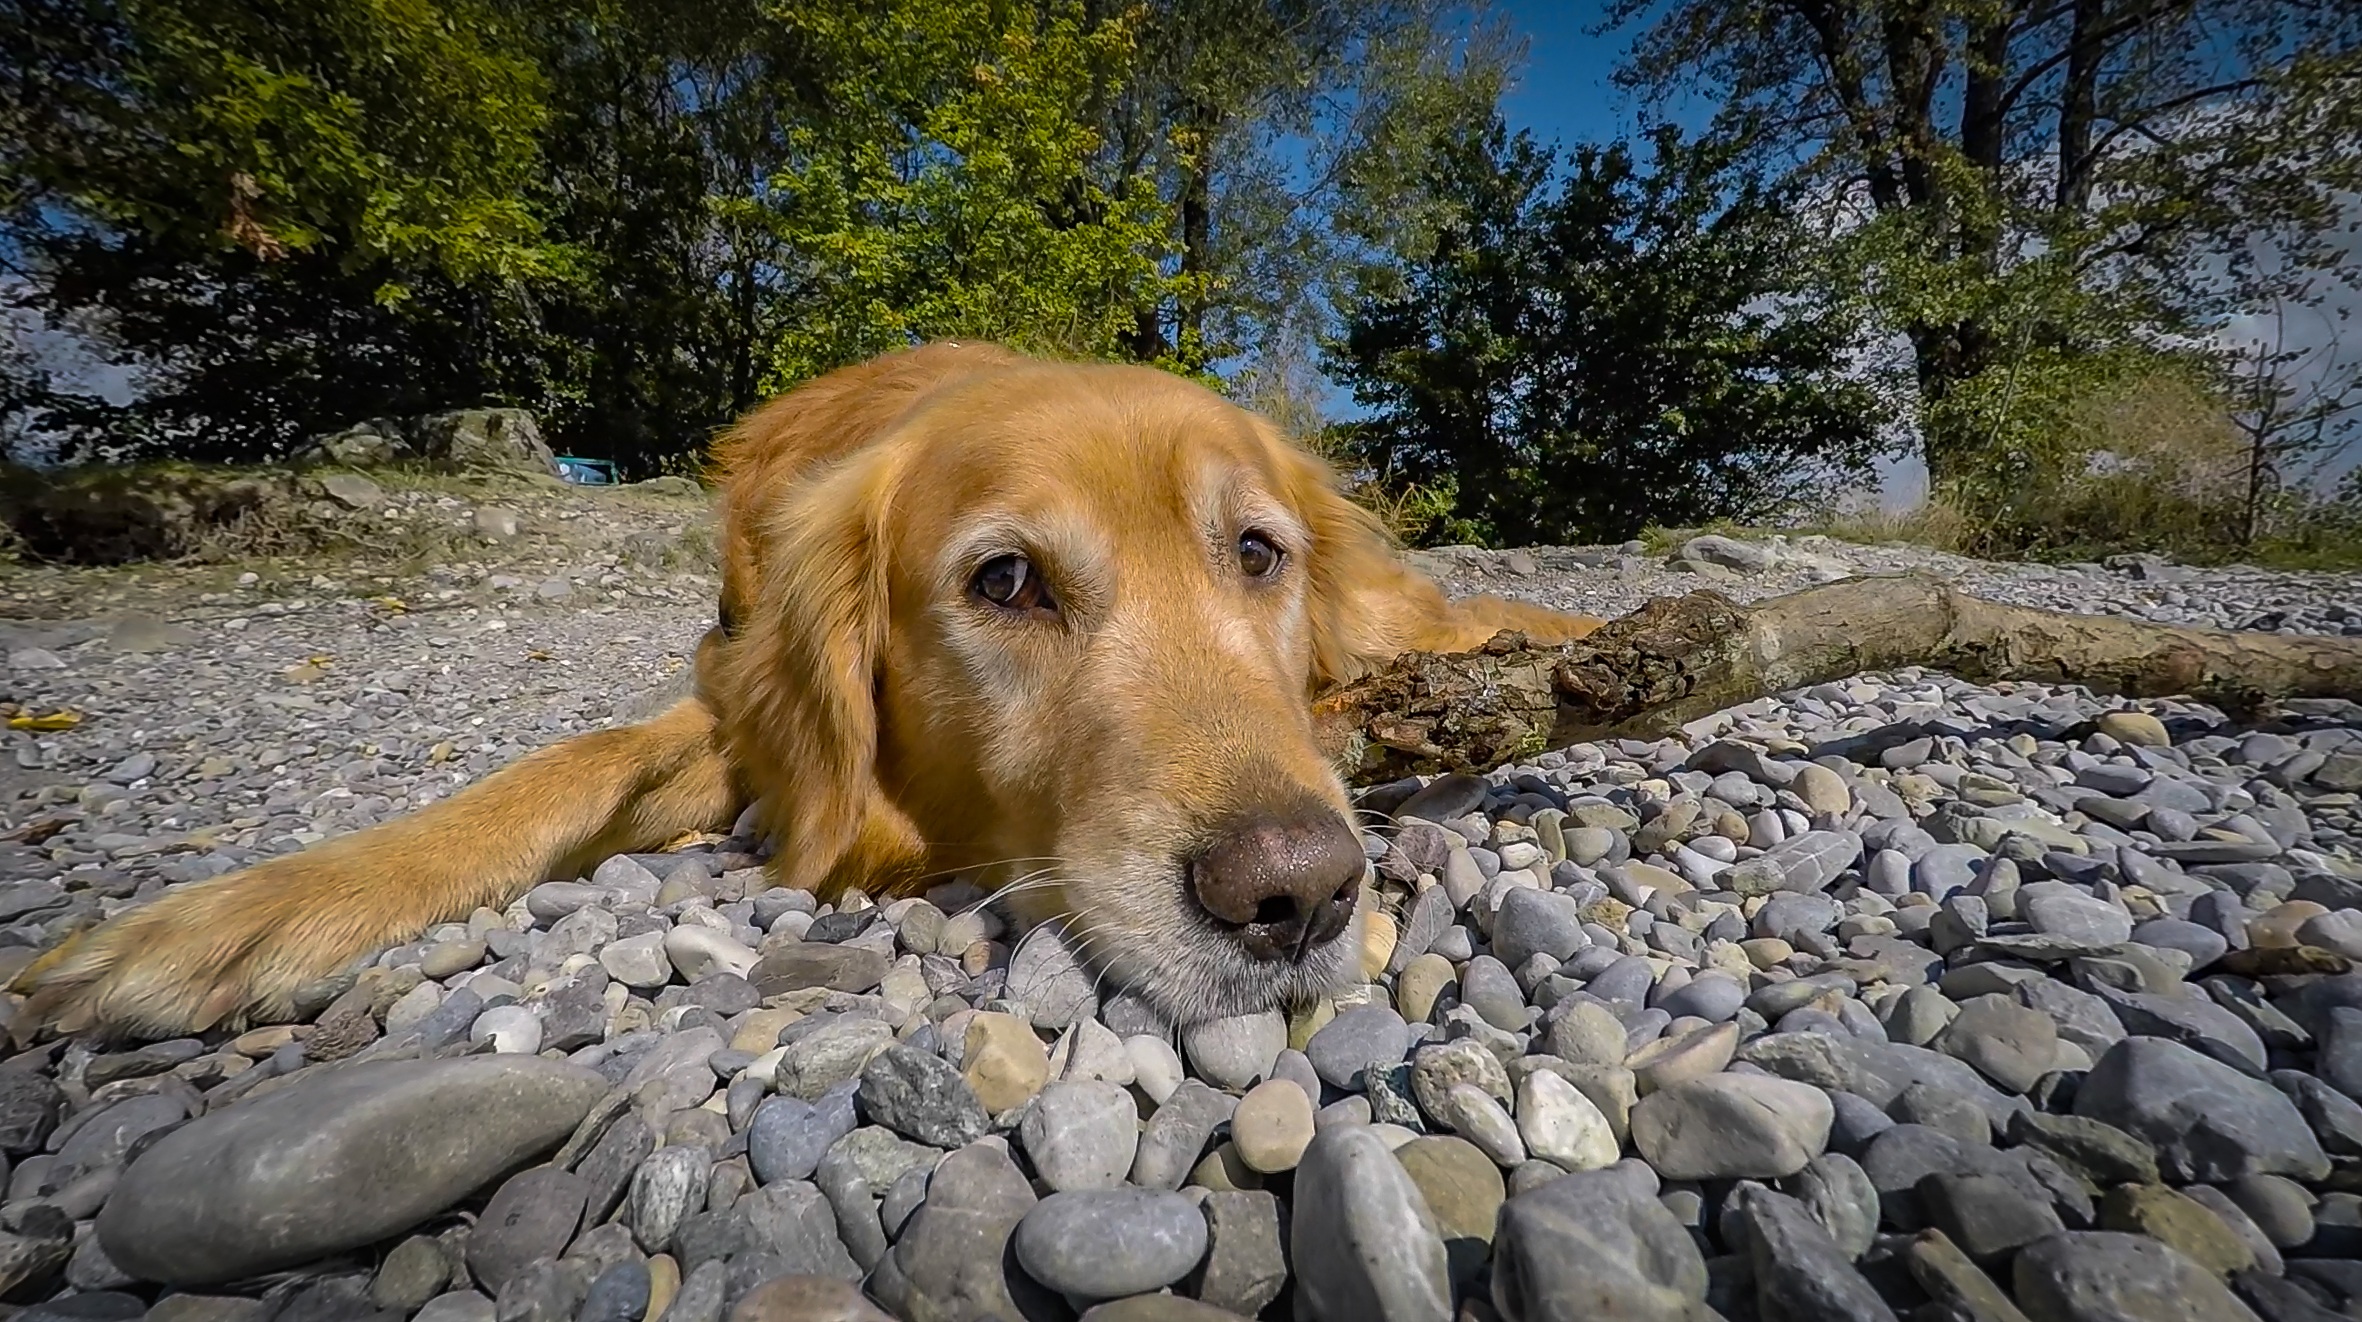
beach, sweet, puppy, dog, pet, mammal, golden retriever, vertebrate, beautiful, retriever, dog look, street dog, dog like mammal